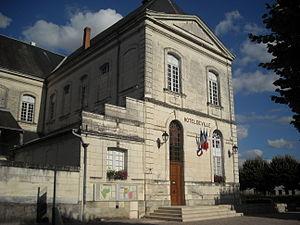
Mairie de Beaulieu lès Loches (Ancienne abbaye de la Trinité)
Cet article recense une partie des monuments historiques d'Indre-et-Loire, en France.
Beaulieu-lès-Loches est une commune française du département d'Indre-et-Loire, en région Centre-Val de Loire.